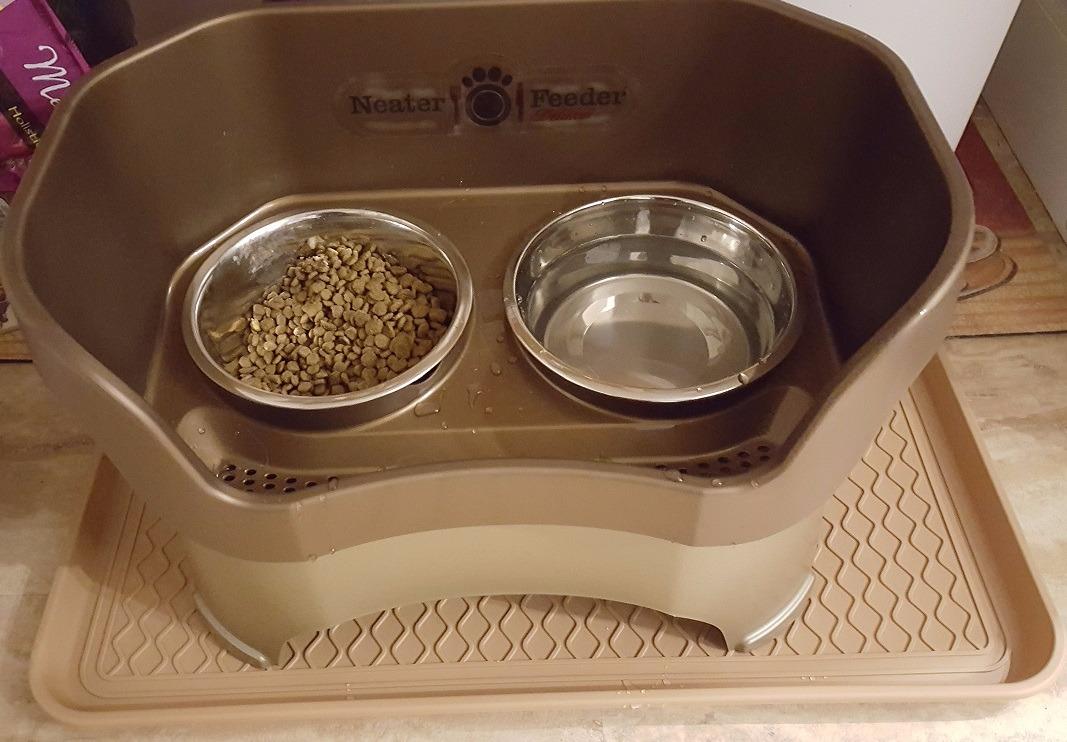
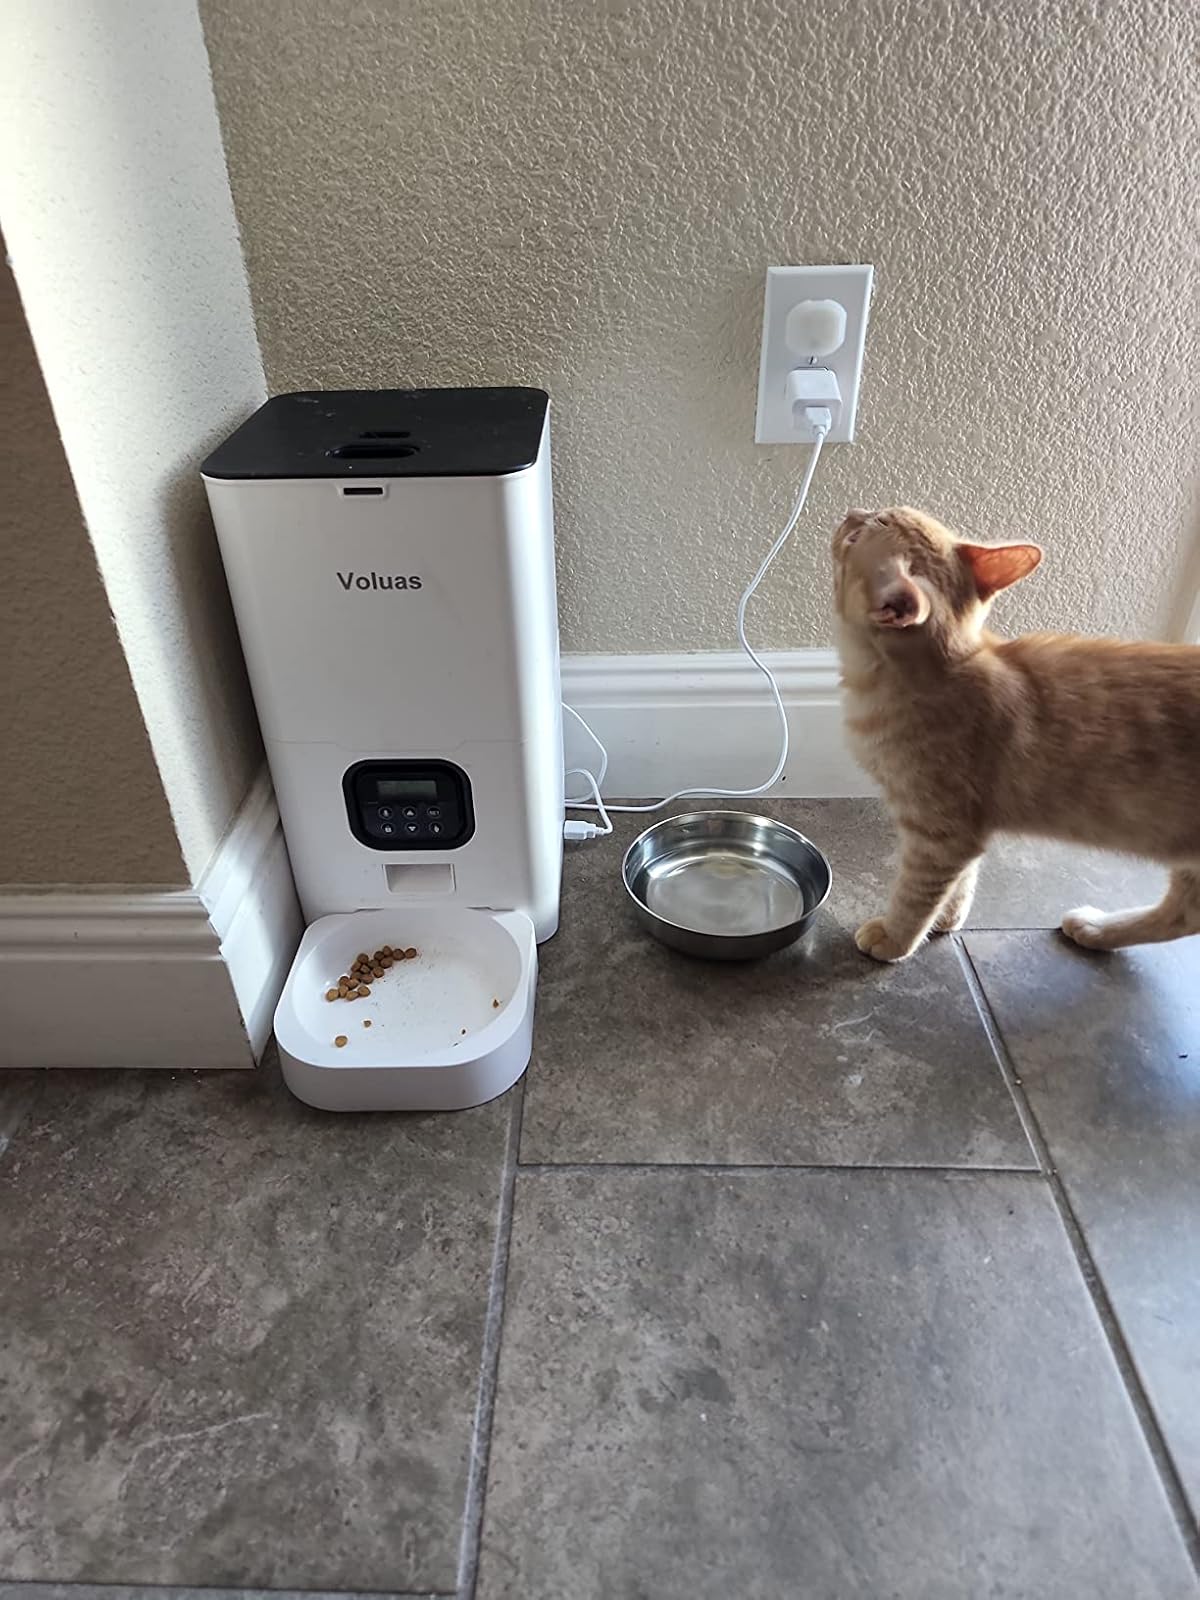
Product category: items_feeder
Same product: no